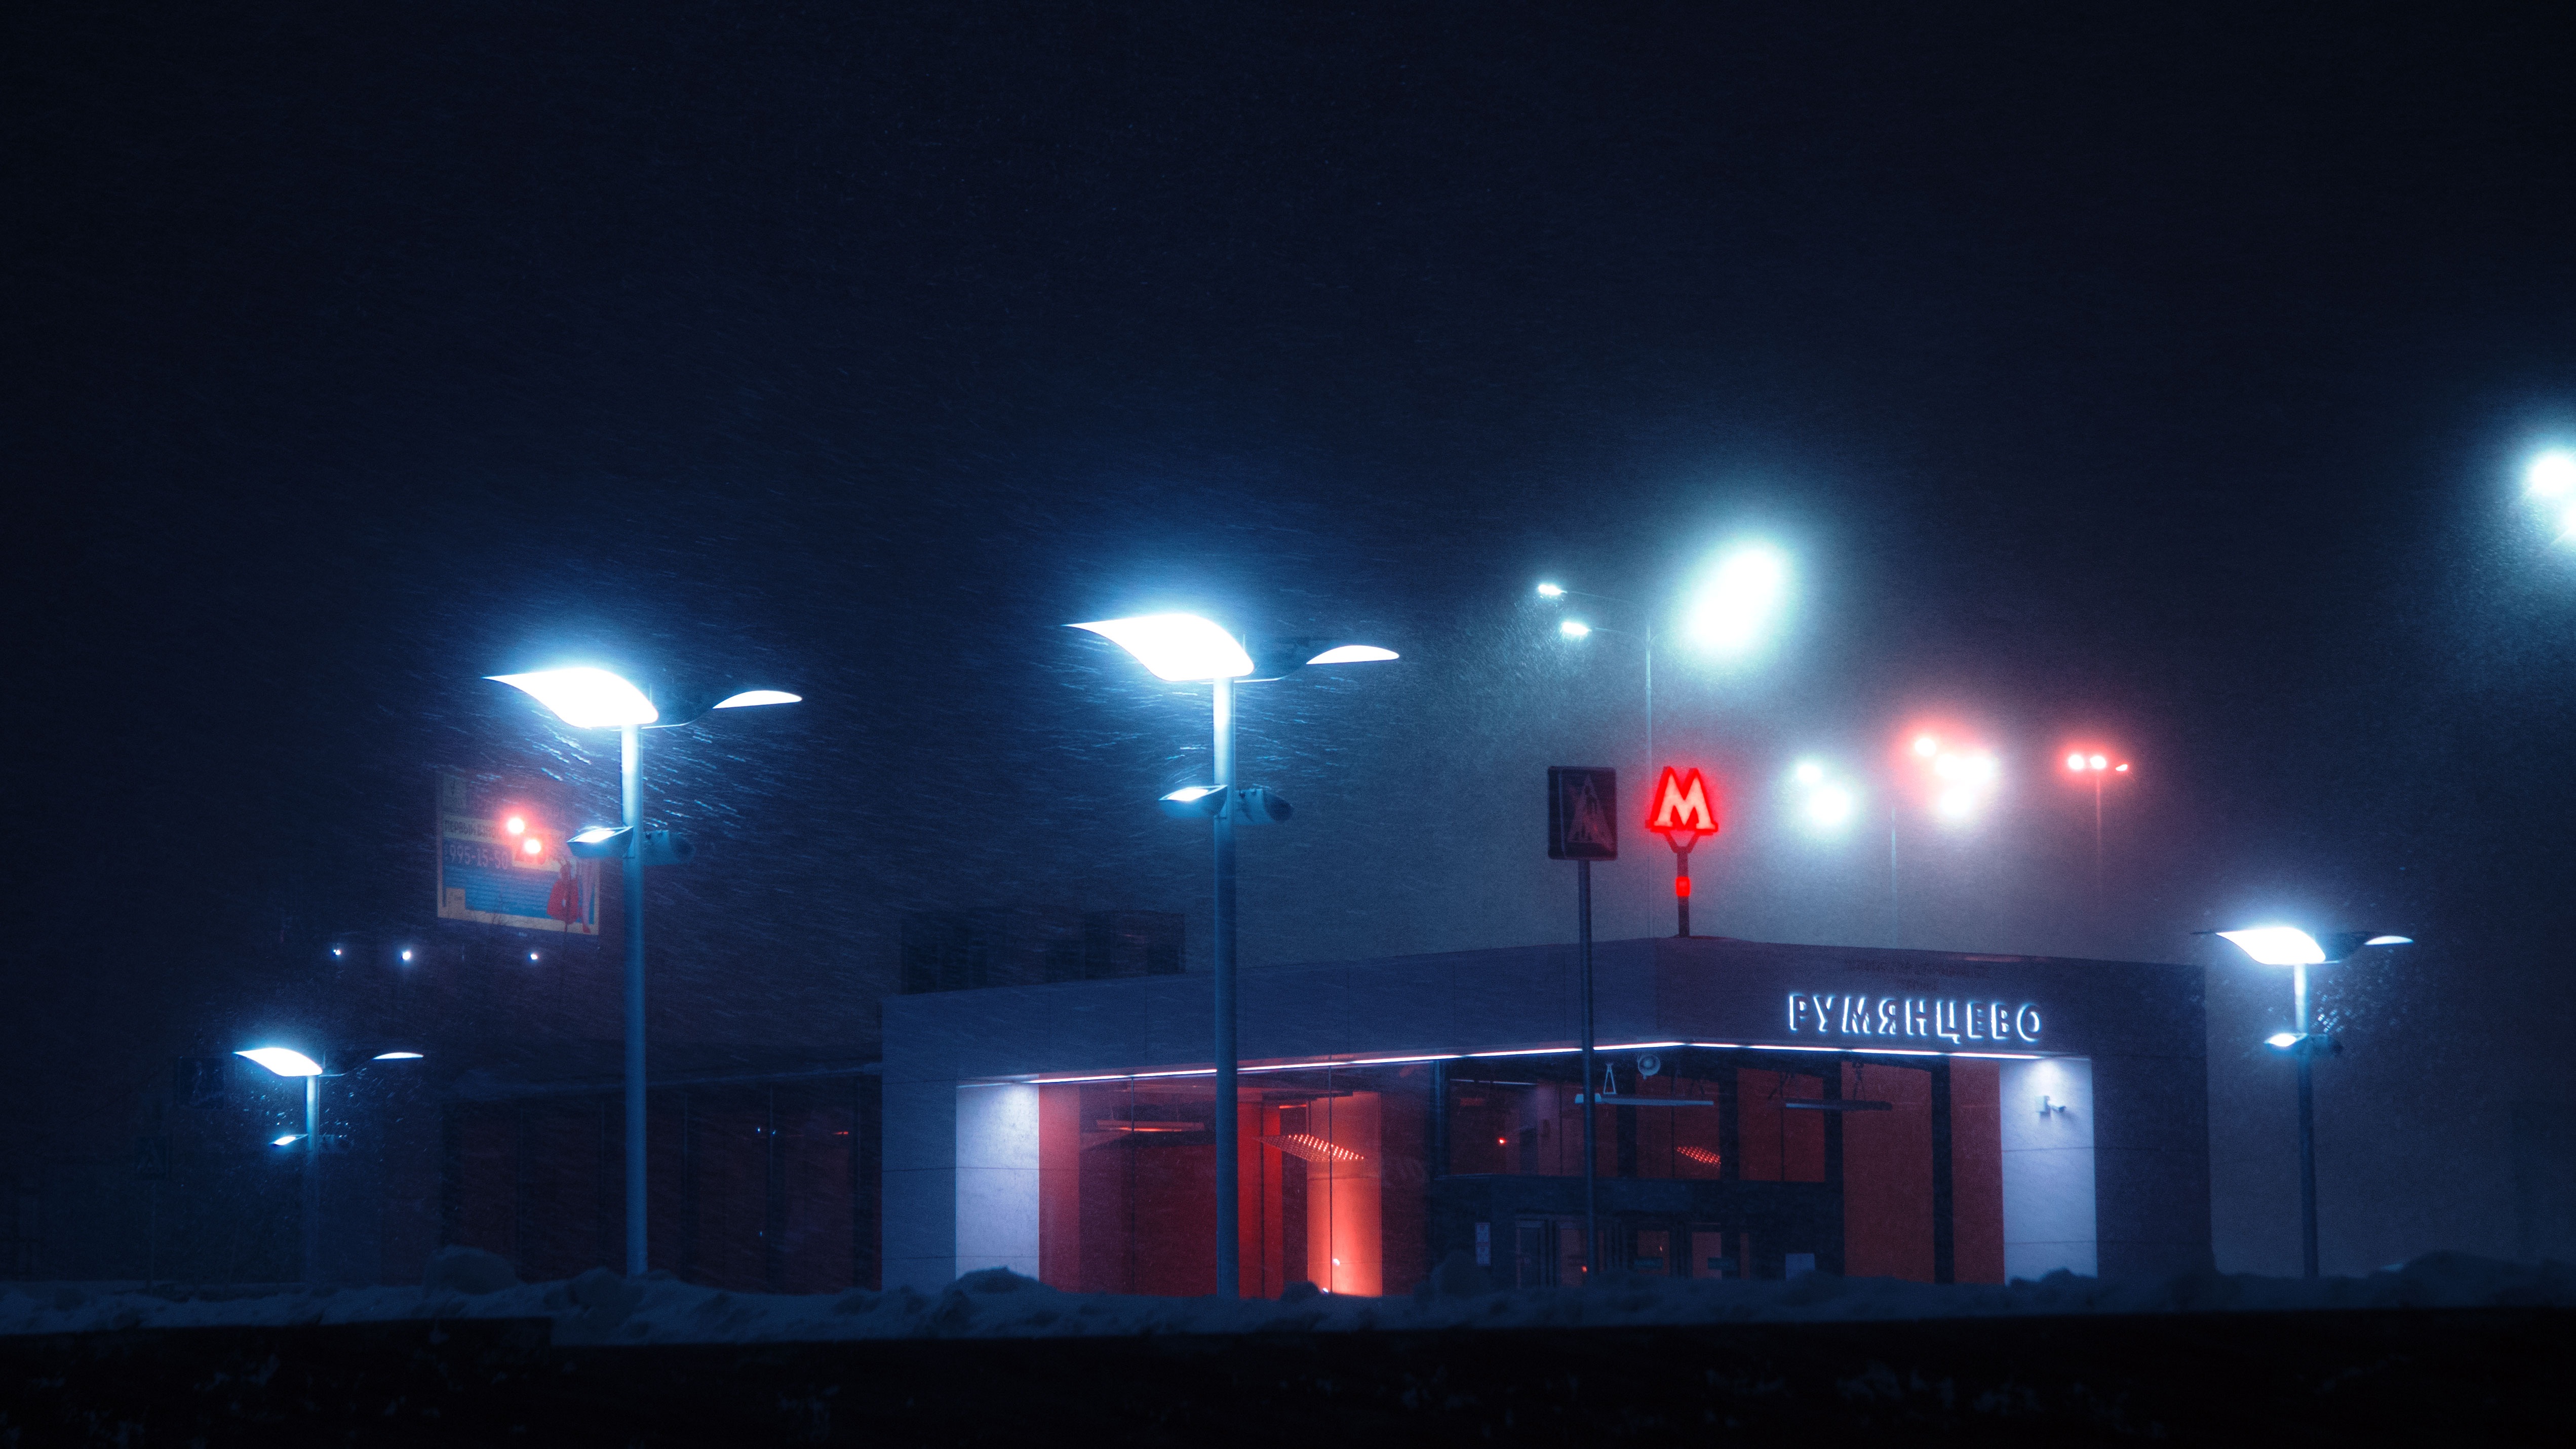
light, architecture, street, night, window, building, city, metro, transport, entrance, darkness, street light, lighting, capital, lights, bright, marble, light fixture, center, moscow, russia, megalopolis, rumyantsevo, atmosphere of earth